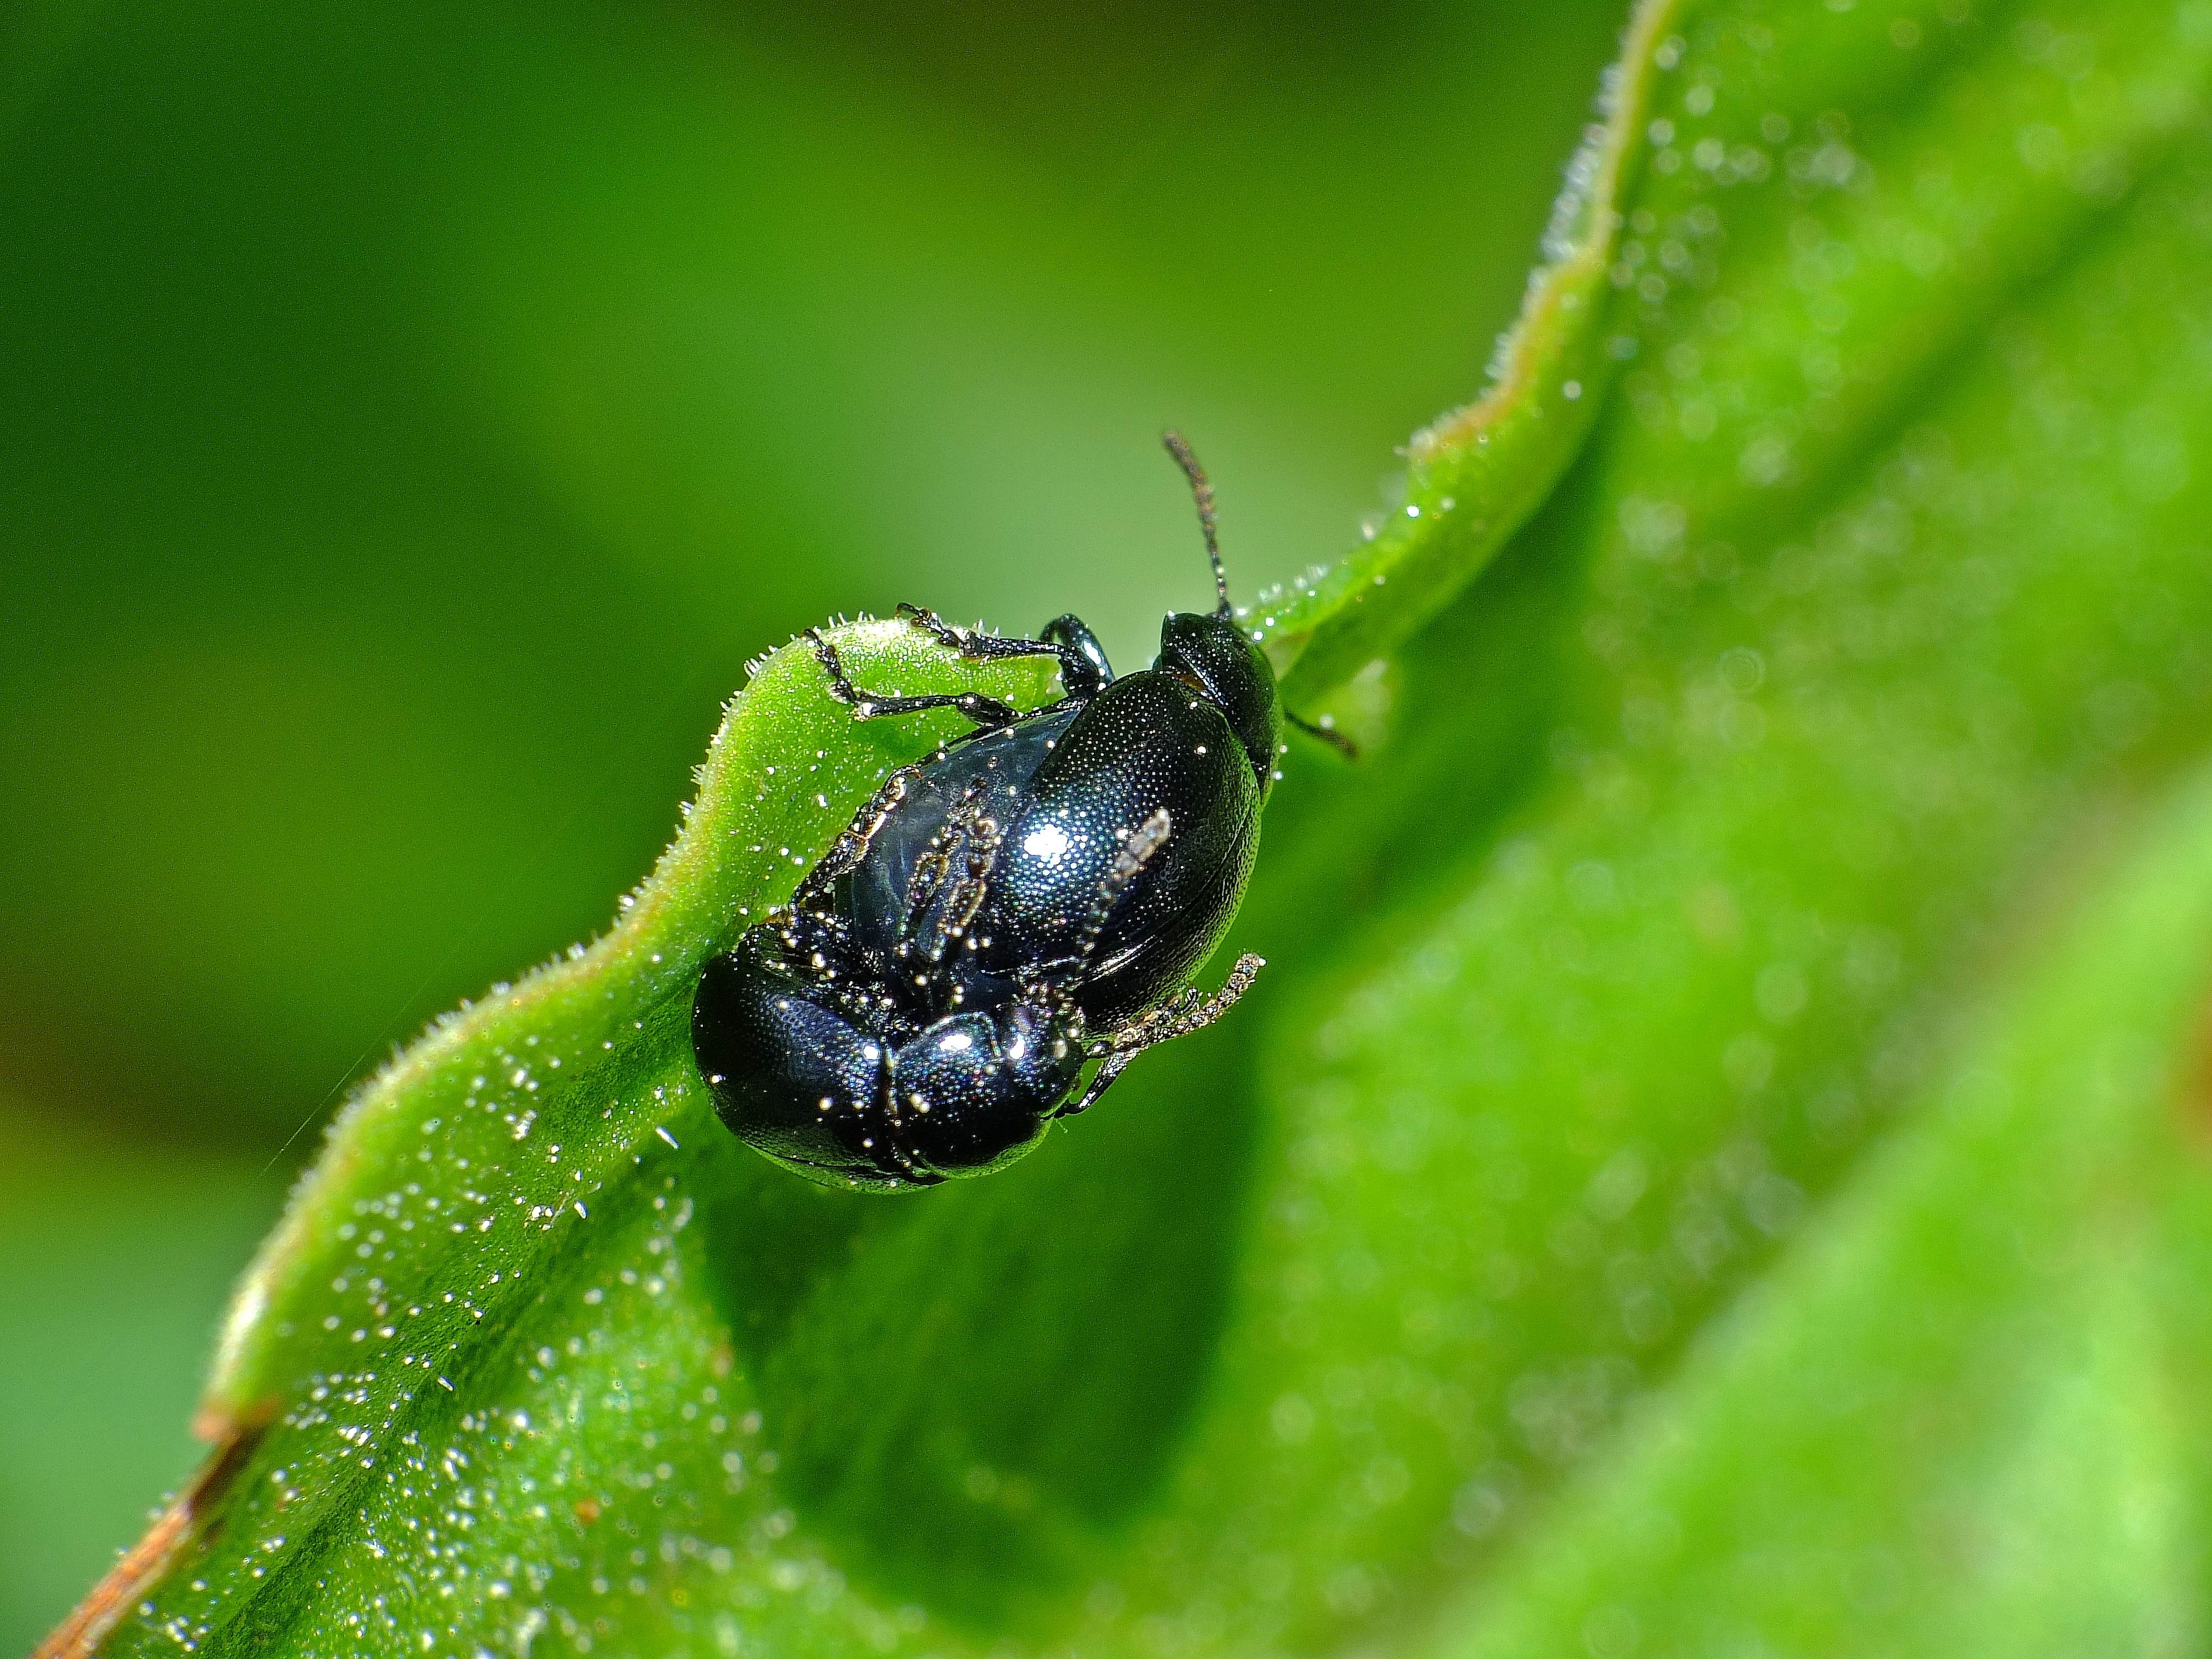
nature, photography, leaf, flower, green, insect, macro, fauna, invertebrate, close up, animals, naturaleza, beetle, weevil, ggl1, gaby1, xovesphoto, animales, gphoto, raynox250, fujifilmxs1, macro photography, leaf beetle, plant stem